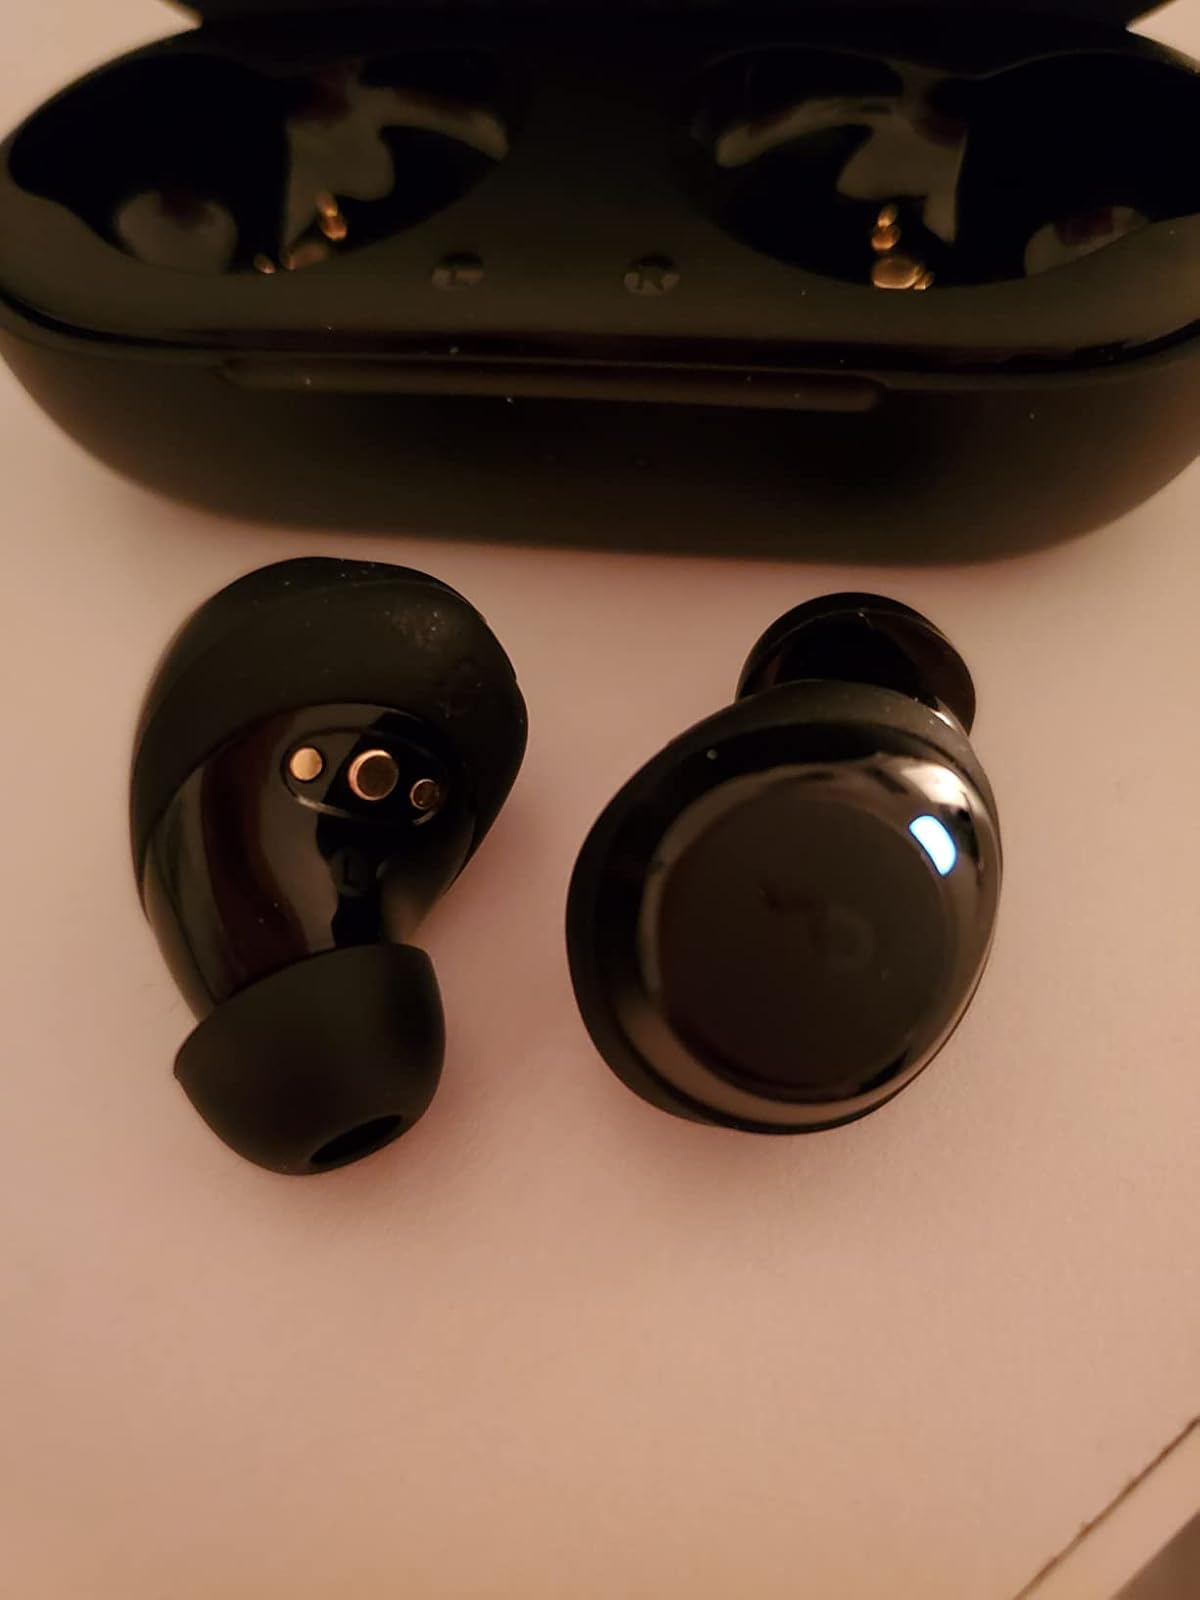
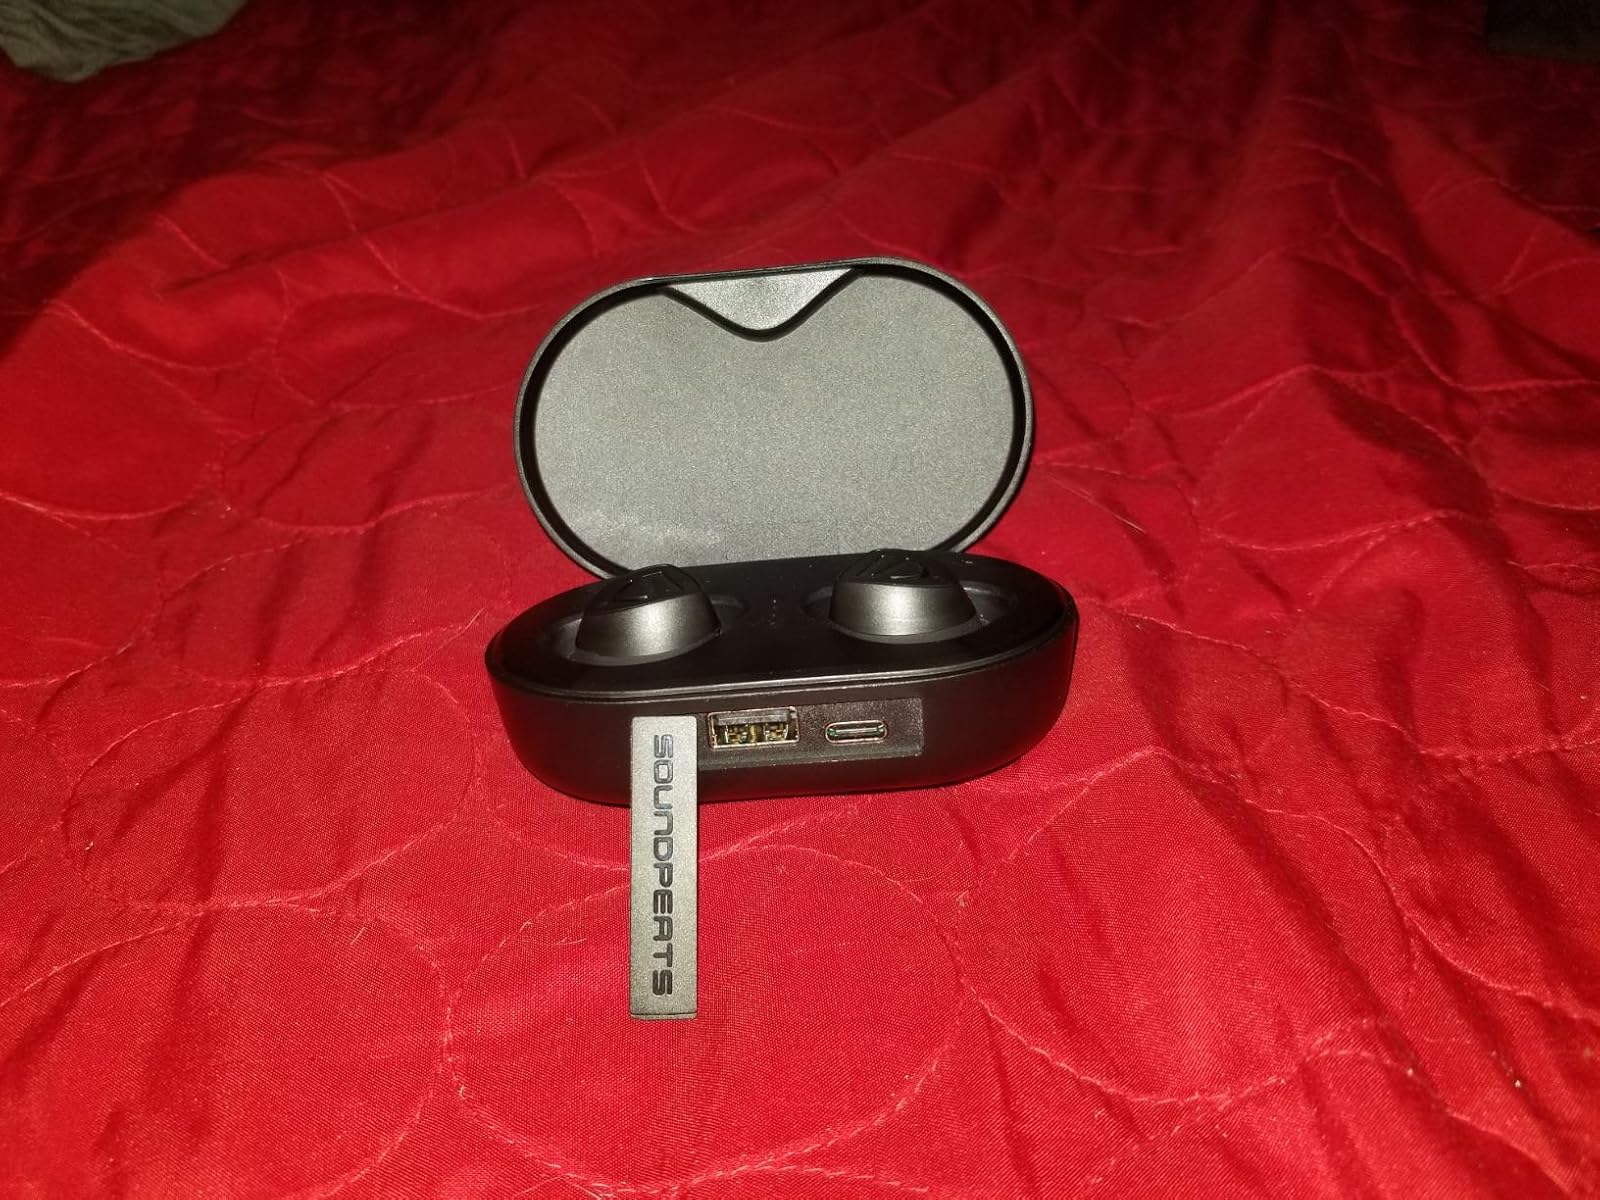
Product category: earbuds
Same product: no